Frank Parkinson Newbould

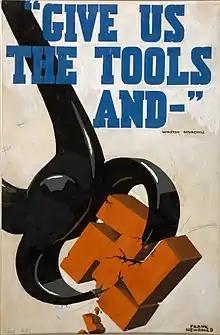
Example of Newbould's wartime work

He worked mostly in London from the interwar period specialising in travel posters. His clients included the Empire Marketing Board; London Transport and its predecessors; the London & North Eastern, Great Western and London, Midland and Scottish Railways, and the Orient and Cunard Lines.